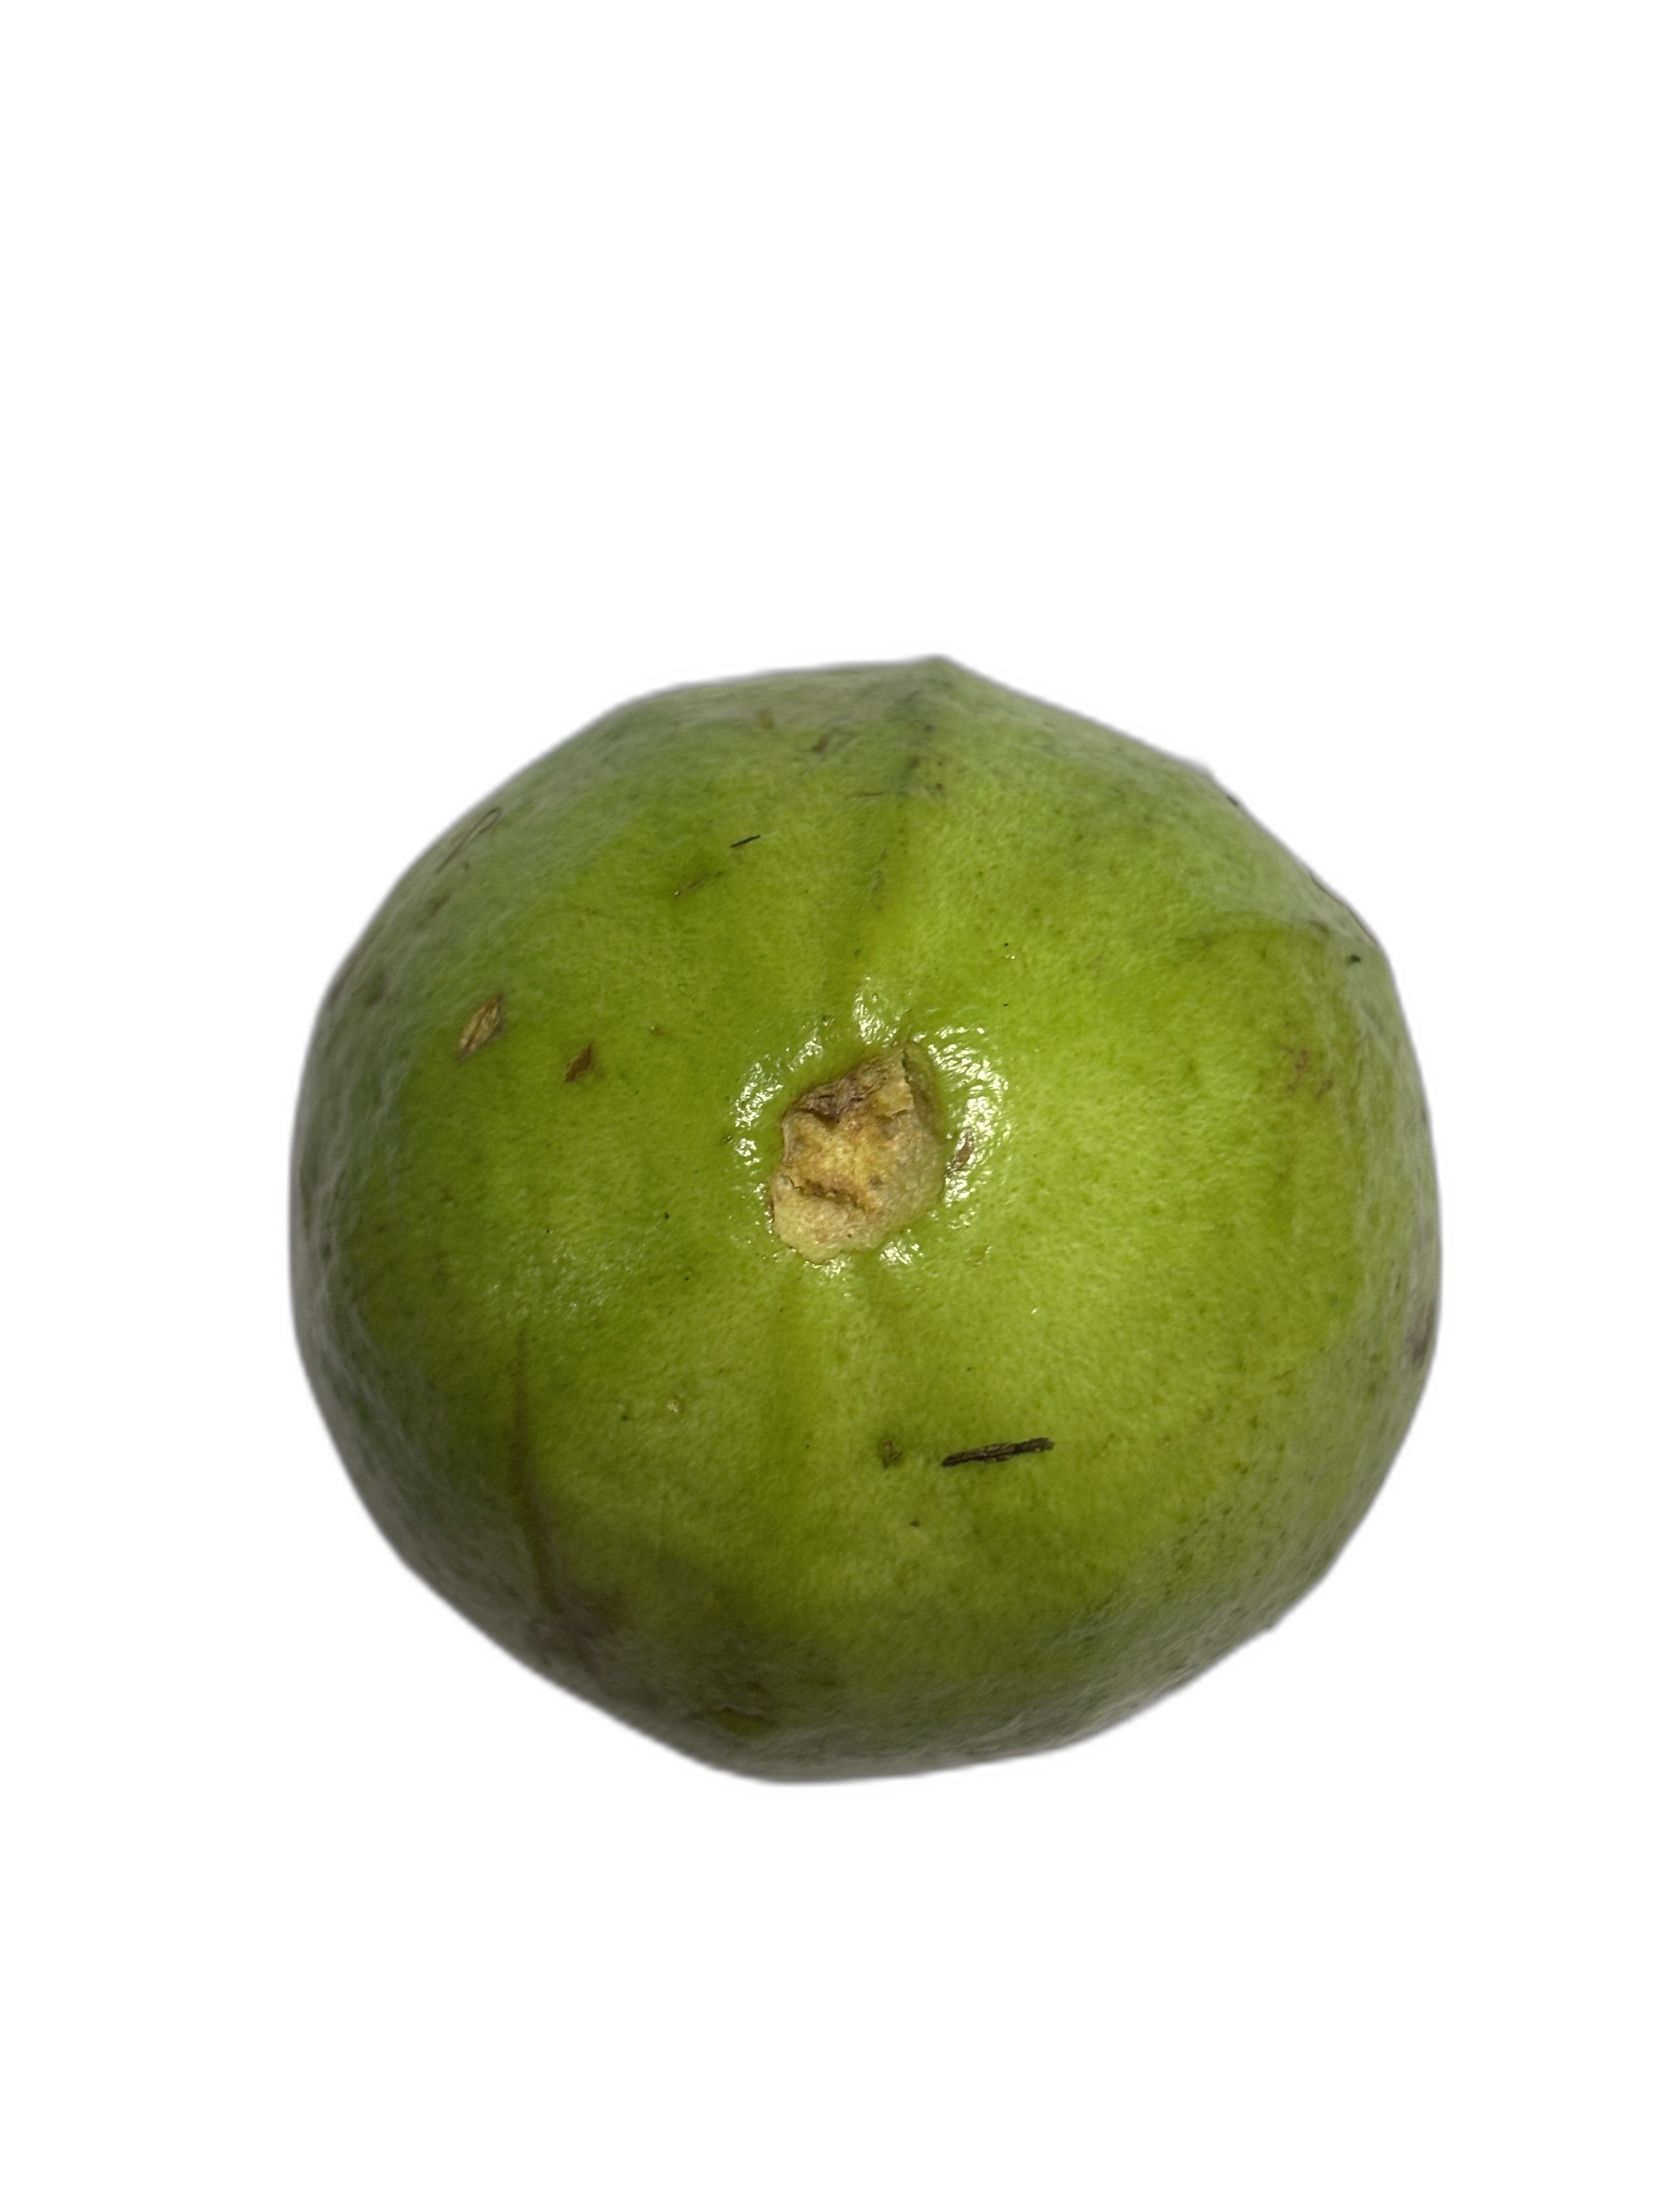
Plant part: fruit
Disease: Healthy